Lithium cycle

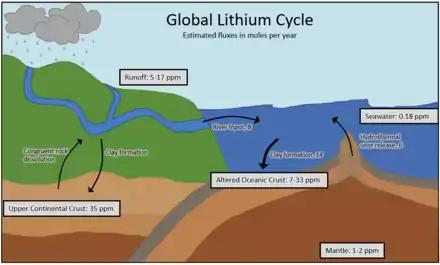

In the diagram above, lithium sinks are described in concentrations (ppm) and displayed as boxes. Fluxes are shown as arrows and are in units of moles per year. Continental rocks containing lithium are dissolved, transferring lithium to rivers or secondary minerals. Dissolved lithium in run-off travels to the ocean. Fluid release from hydrothermal vents contributes to oceanic lithium reserves while lithium is removed from the ocean by secondary mineral formation.